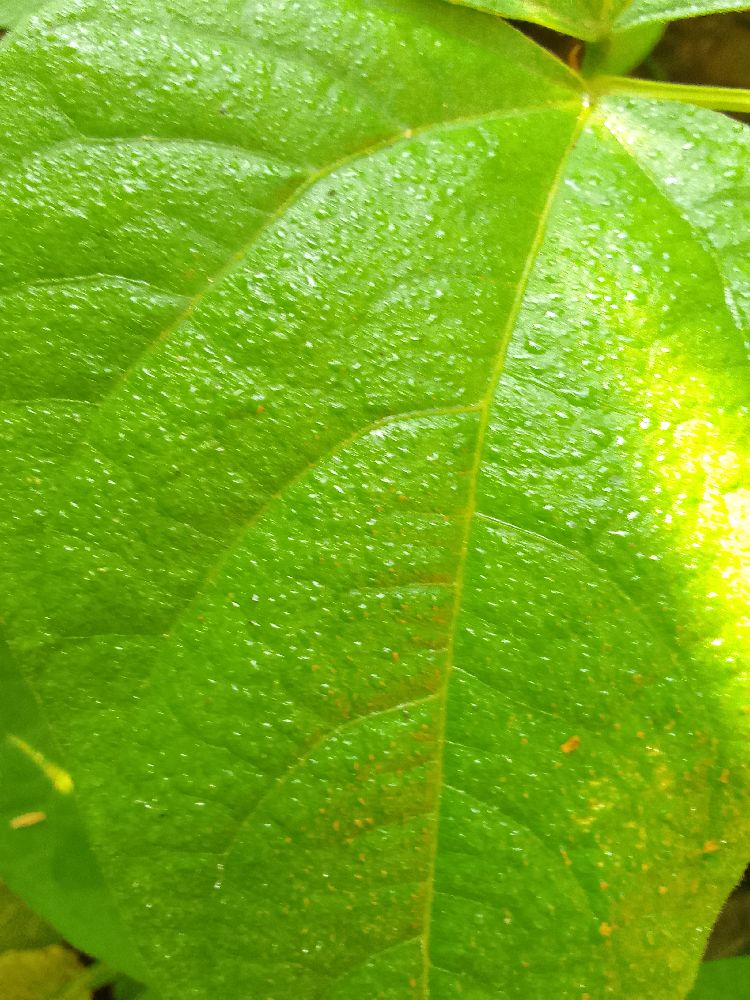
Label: healthy